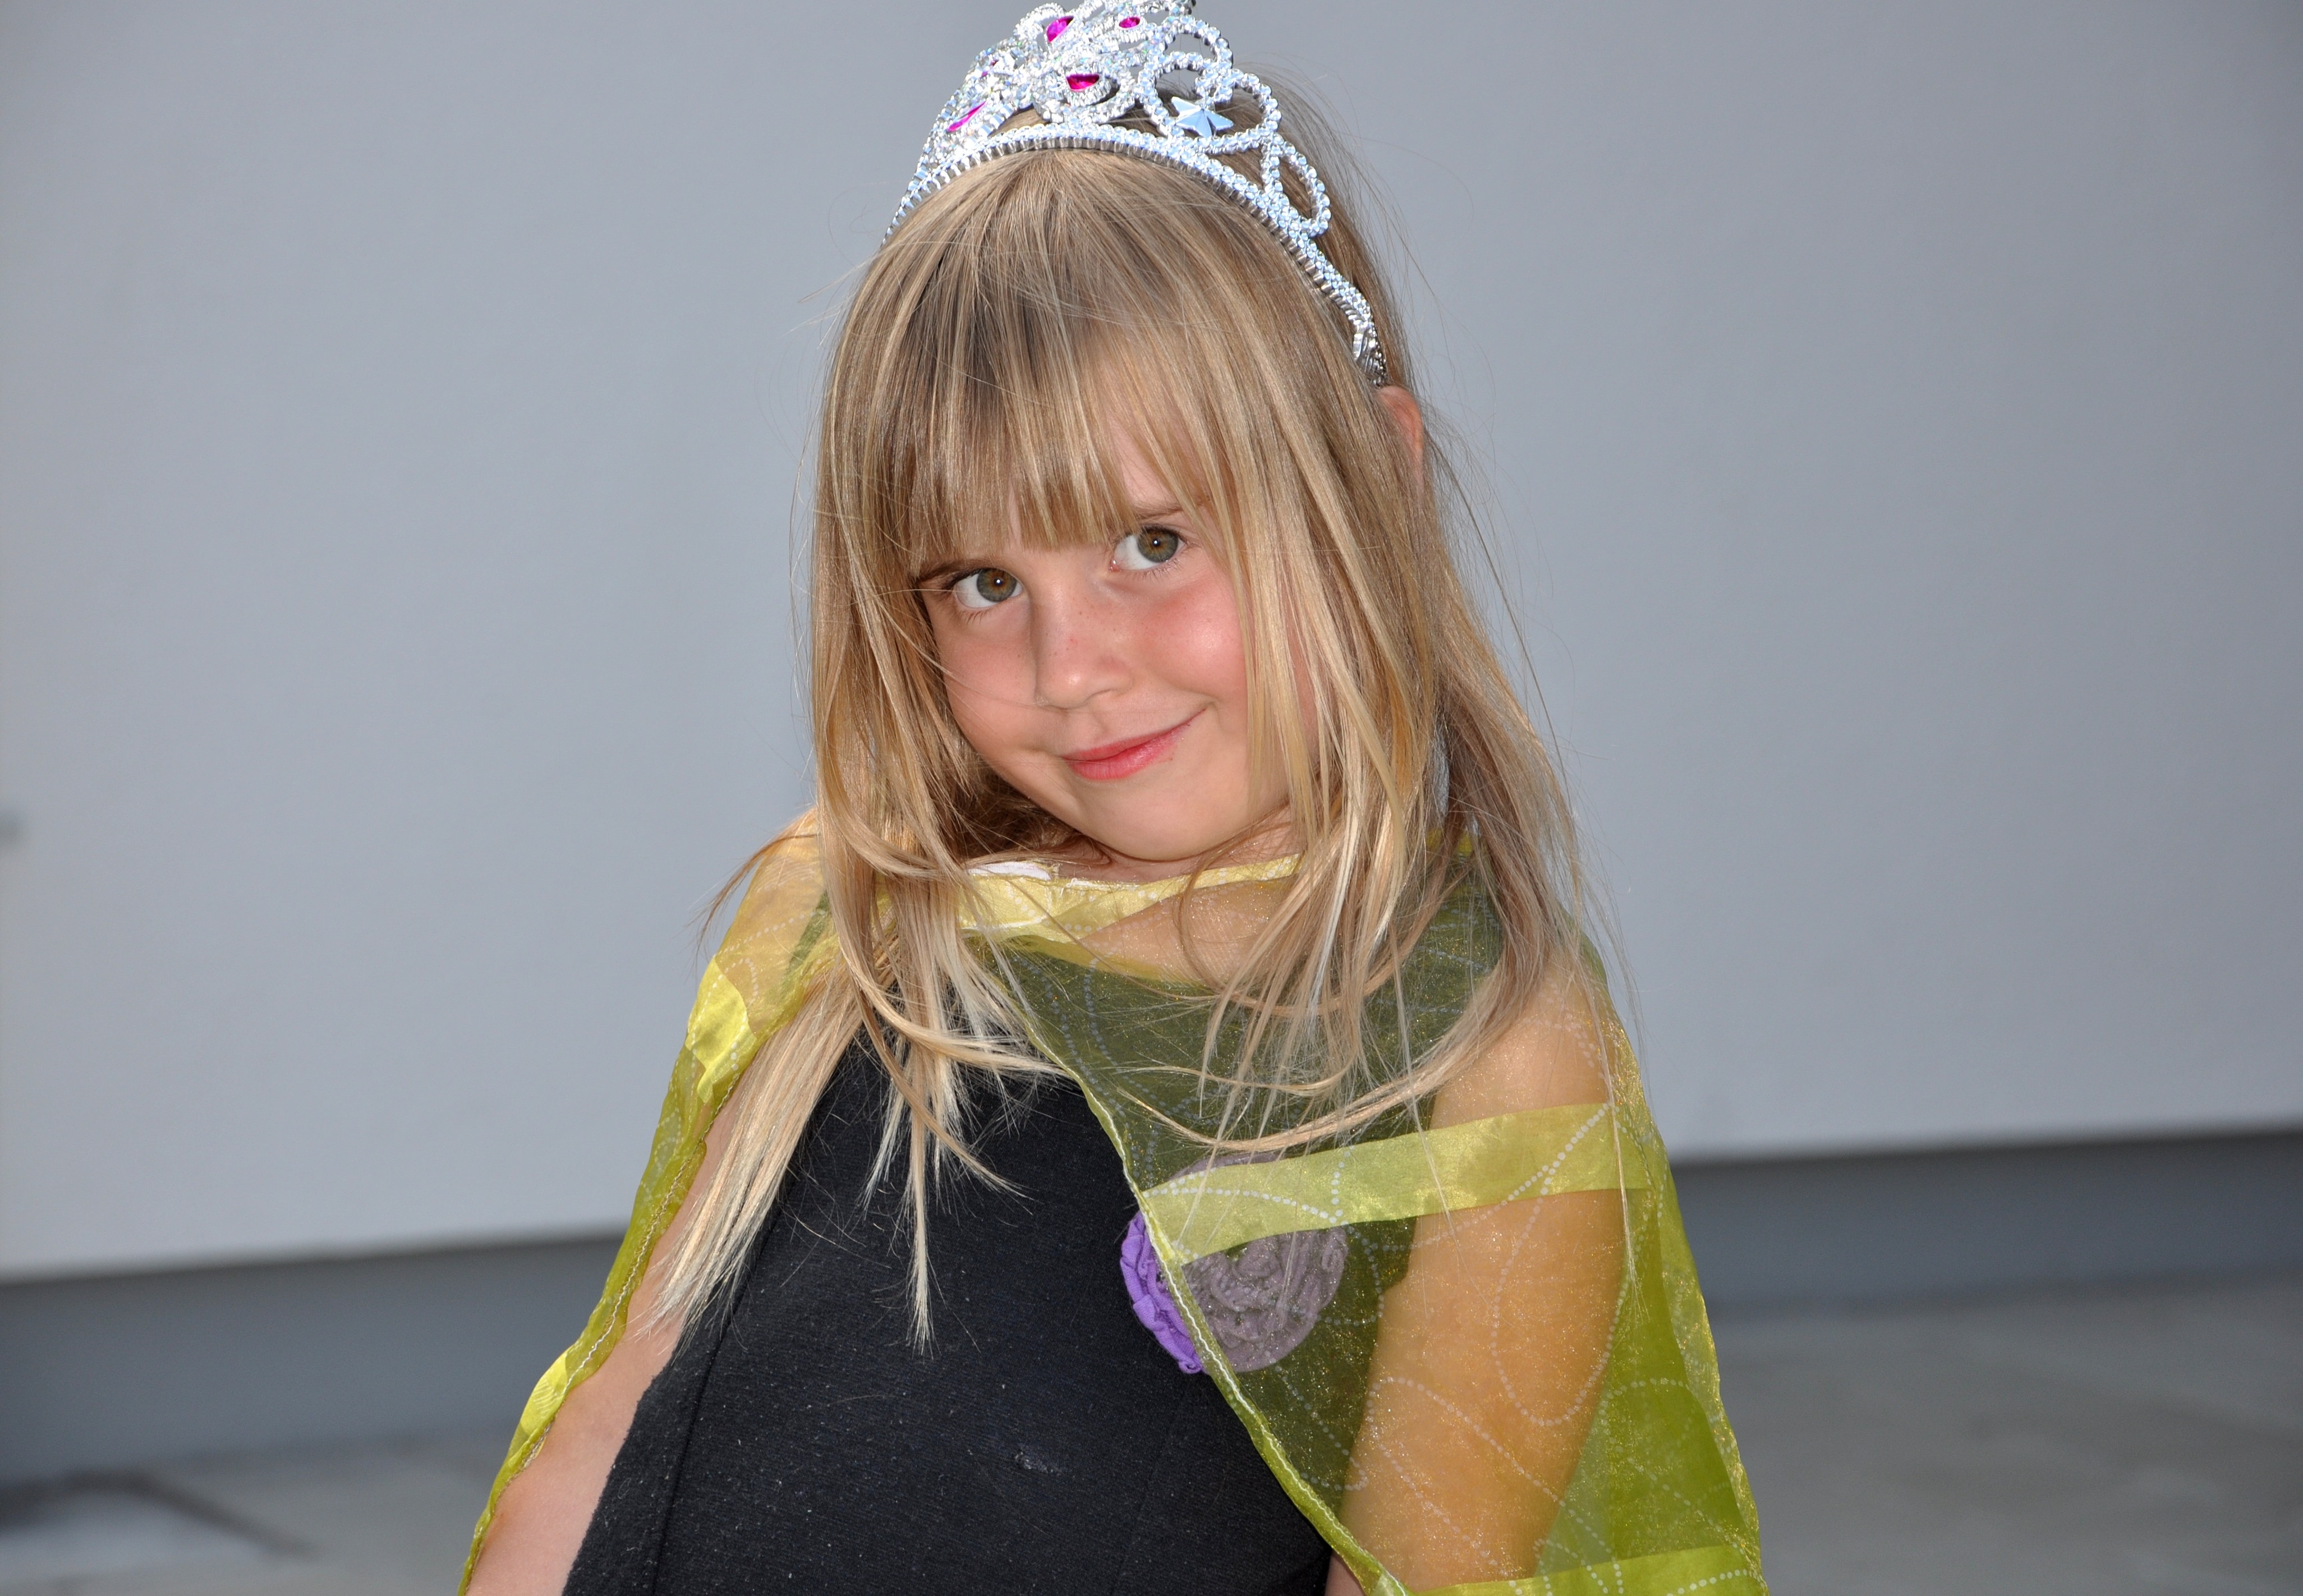
person, girl, hair, model, spring, child, human, fashion, clothing, lady, hairstyle, smile, face, dress, beauty, blond, princess, costume, photo shoot